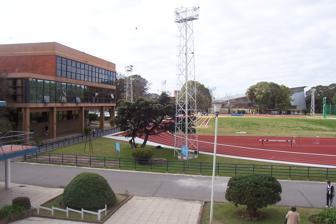
Building: CeNARD
Country: Argentina
Year built: 1980
The Ce.N.A.R.D. The National Center of High Performance Athletics (known as Ce.N.A.R.D. for its initials in Spanish: Ce ntro N acional de A lto R endimiento D eportivo ) is the sports complex where most Argentine sportspeople (especially athletes ) who compete internationally are trained. The CeNARD is located at 1050 Crisólogo Larralde Avenue, in the Núñez district of Buenos Aires , Argentina. The area where it is located, facing the Río de la Plata , was the site of the Carl Diem Gymnasium from 1954 until 1960, and the CeNARD was built between 1973 and 1980. The establishment occupies an approximated land area of 11.5 hectares (28 acres). The center also houses the Argentine Sports Secretariat and a gymnasium with a seating capacity for 2,000 spectators. The smaller Humberto Selvetti Gymnasium hosts amateur boxing competitions, and the center also houses numerous tennis courts, track and field , javelin and field hockey venues, indoor arenas, an olympic-sized swimming pool and a fully equipped medical center. It was the main sports site of the 2006 South American Games and one venue of the 2018 Summer Youth Olympics . See also Argentina portal Sport in Argentina References